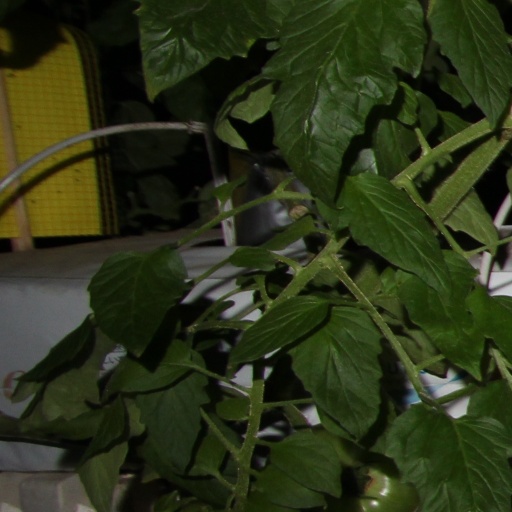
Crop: tomato